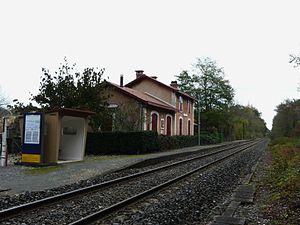
La voie en direction de Brive-la-Gaillarde en gare de Limeyrat, Dordogne, France.
La gare de Limeyrat est une gare ferroviaire française de la ligne de Coutras à Tulle, située sur le territoire de la commune de Limeyrat, dans le département de la Dordogne en région Nouvelle-Aquitaine.